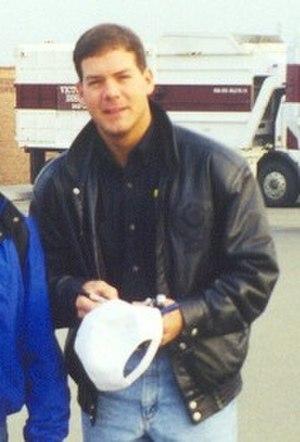
Steve Park est un pilote américain de NASCAR participant à la Sprint Cup.